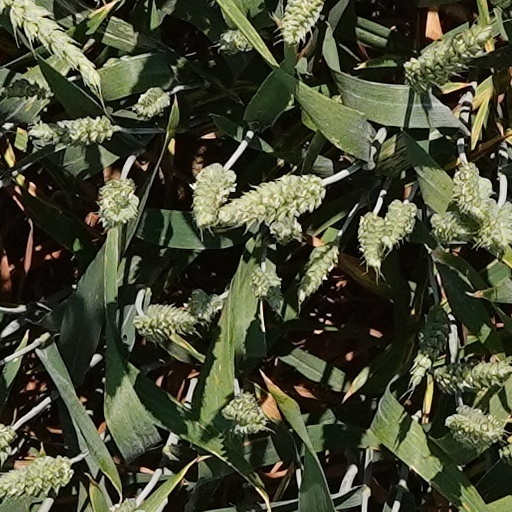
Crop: wheat